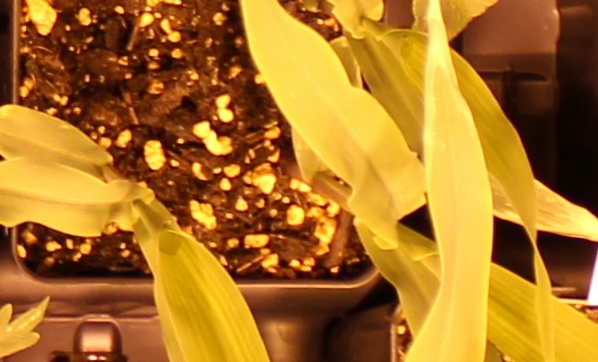
Label: Corn